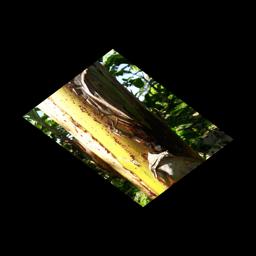
Label: PSEUDOSTEM WEEVIL